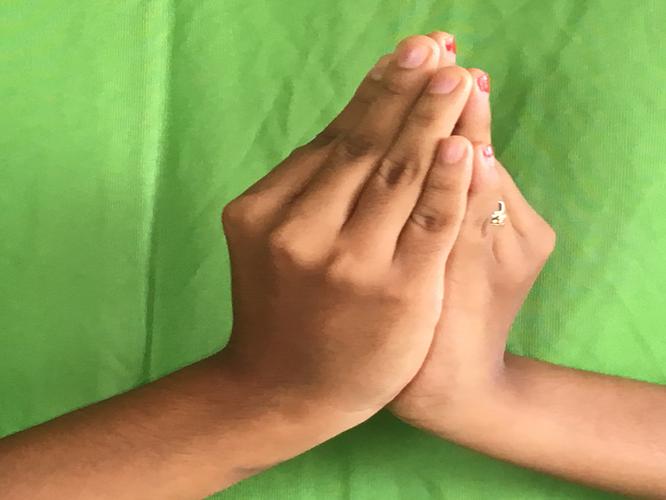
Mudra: Kapotham
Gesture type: double_hand